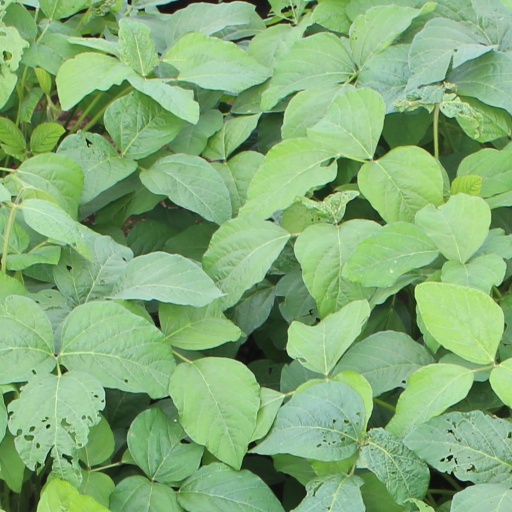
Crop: soybean